Western Ganga dynasty

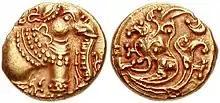
Gangas of Talakad (Western Gangas). Circa 1080-1138 AD

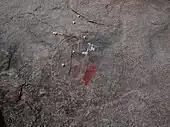
Footprint worship at Shravanabelagola

The Gangavadi region consisted of the malnad region, the plains (Bayaluseemae) and the semi-malnad with lower elevation and rolling hills. The main crops of the malnad region were paddy, betel leaves, cardamom and pepper and the semi-malnad region with its lower altitude produced rice, millets such as ragi and corn, pulses, oilseeds and it was also the base for cattle farming. The plains to the east were the flat lands fed by Kaveri, Tungabhadra and Vedavati rivers where cultivations of sugarcane, paddy, coconut, areca nut ("adeka totta"), betel leaves, plantain and flowers ("vara vana") were common. Sources of irrigation were excavated tanks, wells, natural ponds and water bodies in the catchment area of dams ("Katta"). Inscriptions attesting to irrigation of previously uncultivated lands seem to indicate an expanding agrarian community.